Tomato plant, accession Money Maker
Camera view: vertical (180 deg); turntable rotation: 150 degrees
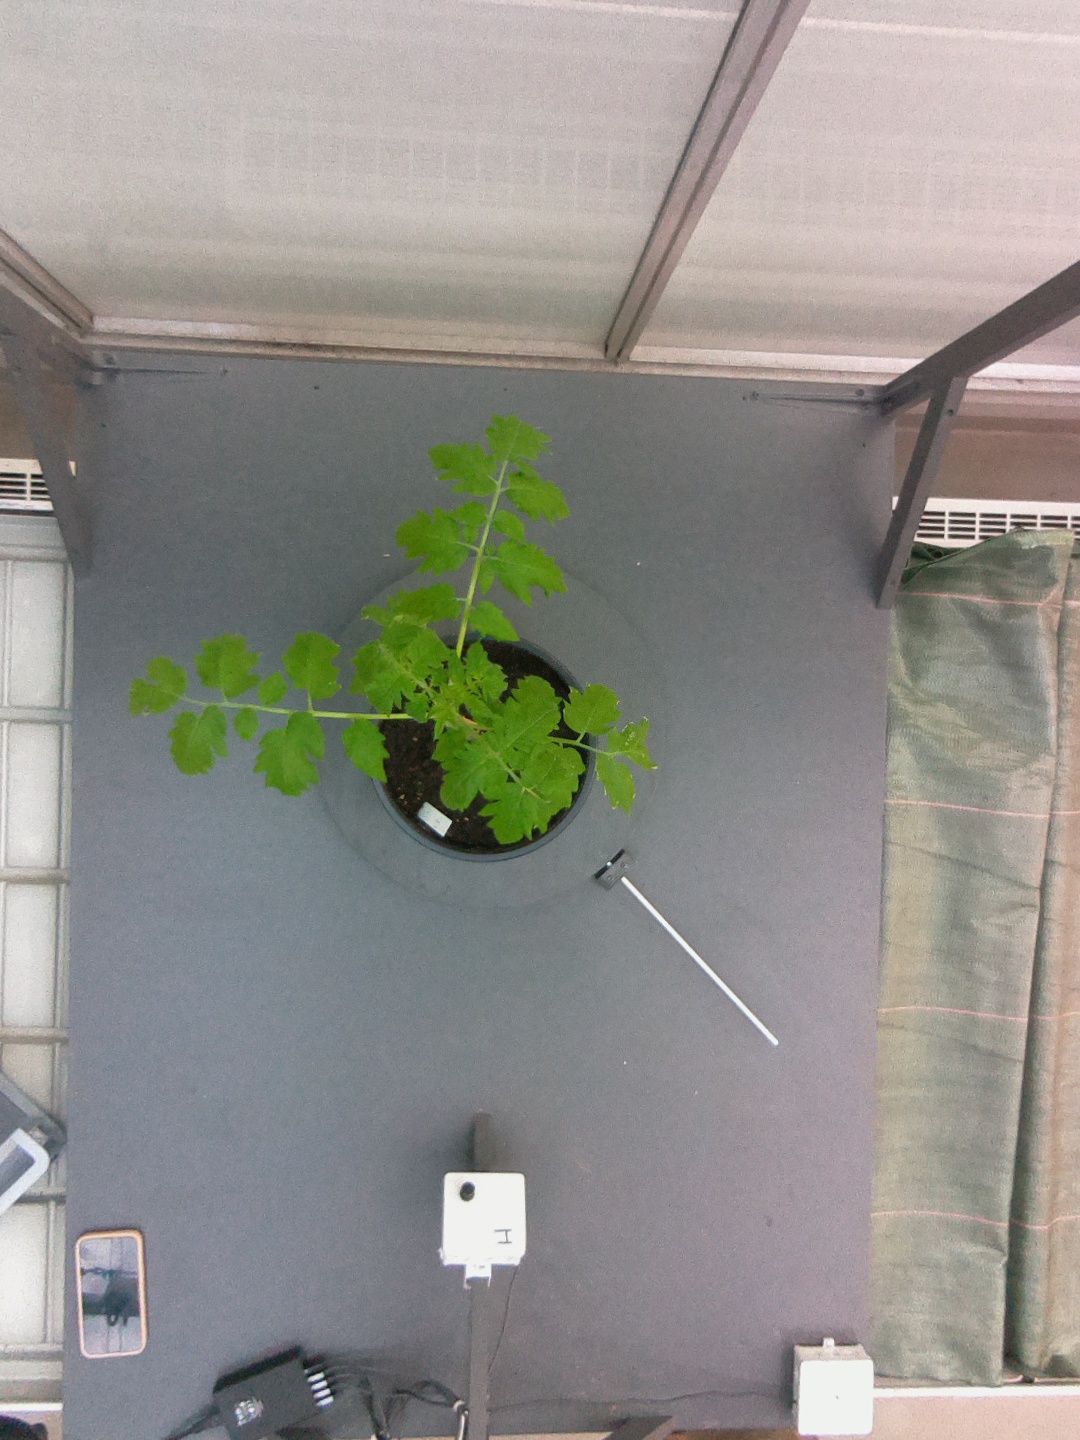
BBCH growth stage 13: 6 of true leaves visible